Menstrual hygiene management

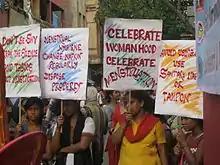
Celebration of Menstrual Hygiene Day in Amra Padatik, India

Menstrual hygiene management can be particularly challenging for girls and women in developing countries, where clean water and toilet facilities are often inadequate. In addition, traditional cultures make it difficult to discuss menstruation openly. This limits women's and adolescent girls’ access to relevant and important information about the normal functions of their own body. This directly affects their health, education, and dignity. Access to information can be considered a human right.